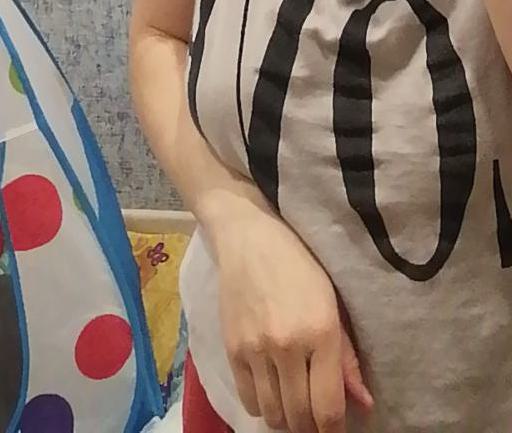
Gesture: no_gesture